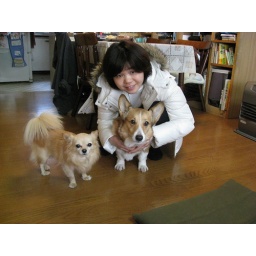
dogs in my parents' house